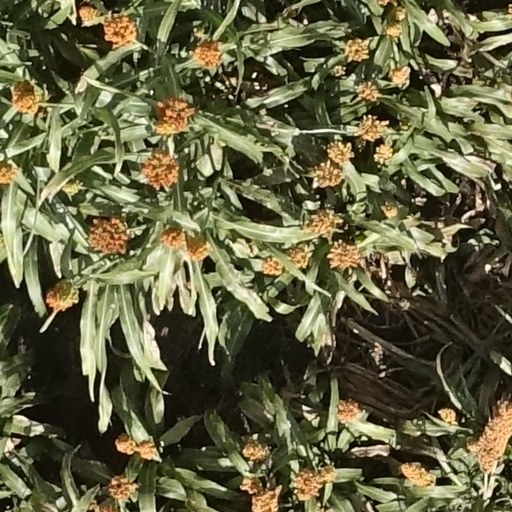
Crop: sorghum